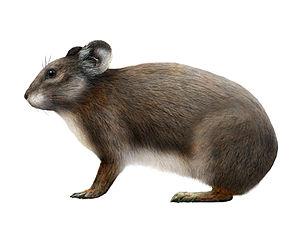
Cette liste commentée recense la mammalofaune en Sardaigne. Elle répertorie les espèces de mammifères sardes actuels et celles qui ont été récemment classifiées comme éteintes. Cette liste comporte 65 espèces réparties en dix ordres et 23 familles, dont une est « éteinte », deux sont « en danger critique d'extinction », deux autres sont « en danger », six sont « vulnérables », six autres sont « quasi menacées » et trois ont des « données insuffisantes » pour être classées.
Cette liste commentée recense la mammalofaune en France métropolitaine. Elle répertorie les espèces de mammifères français actuels et celles qui ont été récemment classifiées comme éteintes. Comme ici n'est référencé que la France métropolitaine, cette liste ne comptabilise pas les animaux présents dans les territoires de la France d'outre-mer, qui sont des régions disséminées un peu partout dans le monde.
Cette liste commentée recense la mammalofaune en Europe. Elle répertorie les espèces de mammifères européens actuels et celles qui ont été récemment classifiées comme éteintes. Comme ici n'est référencé que l'Europe dans ses limites géographiques les plus communément admises, cette liste ne comptabilise pas les animaux présents dans les îles Canaries, Madère, le Groenland, la Sibérie, la partie asiatique de la Transcaucasie, l'Anatolie et Chypre.